Blade-vortex interaction

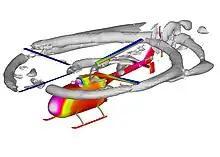
Helicopter blade tip vortex simulation by DLR

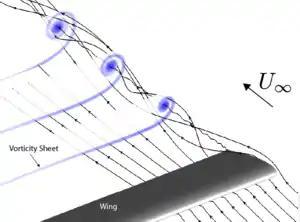
Tip vortex rollup

A blade vortex interaction (BVI) is an unsteady phenomenon of three-dimensional nature, which occurs when a rotor blade passes within a close proximity of the shed tip vortices from a previous blade. The aerodynamic interactions represent an important topic of investigation in rotorcraft research field due to the adverse influence produced on rotor noise, particularly in low speed descending flight condition or maneuver, which generates high amplitude impulsive noise.